Horst Janssen

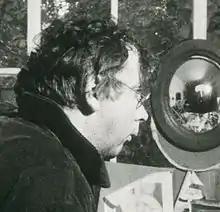
Janssen in his studio, 1968

Horst Janssen (14 November 192931 August 1995) was a German draftsman, printmaker, poster artist and illustrator. He had a prolific output of drawings, etchings, woodcuts, lithographs and wood engravings.